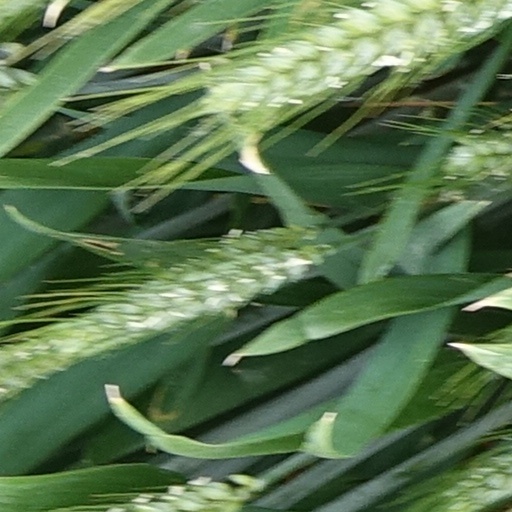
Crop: wheat